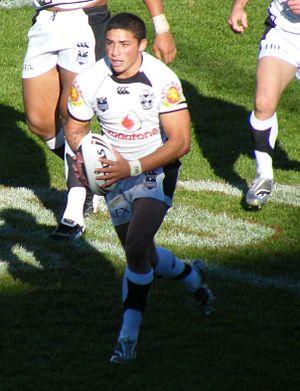
Kevin Locke, né le 4 avril 1989, est un joueur de rugby à XIII néo-zélandais évoluant au poste d'arrière ou d'ailier dans les années 2000 et 2010. Après des débuts au poste d'ailier dans la franchise néo-zélandaise des New Zealand Warriors en 2009, il est replacé au poste d'arrière à partir de 2011. Titulaire en club, il est appelé dans l'équipe de la Nouvelle-Zélande en 2011, disputant notamment la Coupe du monde 2013 où la sélection y finit finaliste contre l'Australie. Il signe un contrat de trois ans avec les Salford Red Devils à compter de la saison 2015 en Super League.